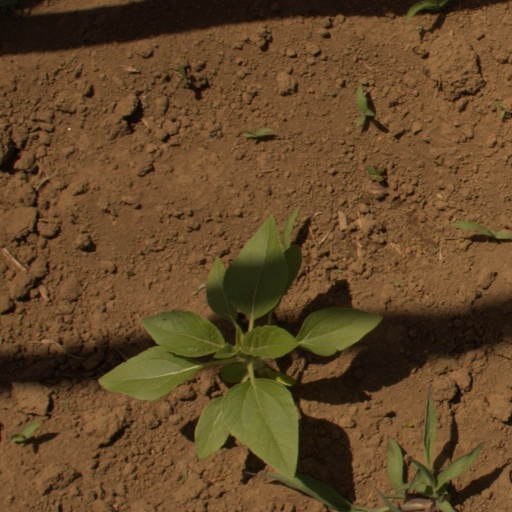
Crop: Jerusalem artichoke